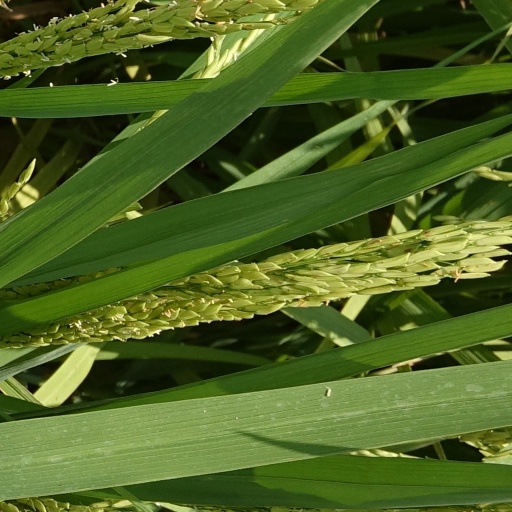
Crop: rice